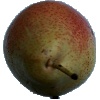
Label: Pear Forelle 1